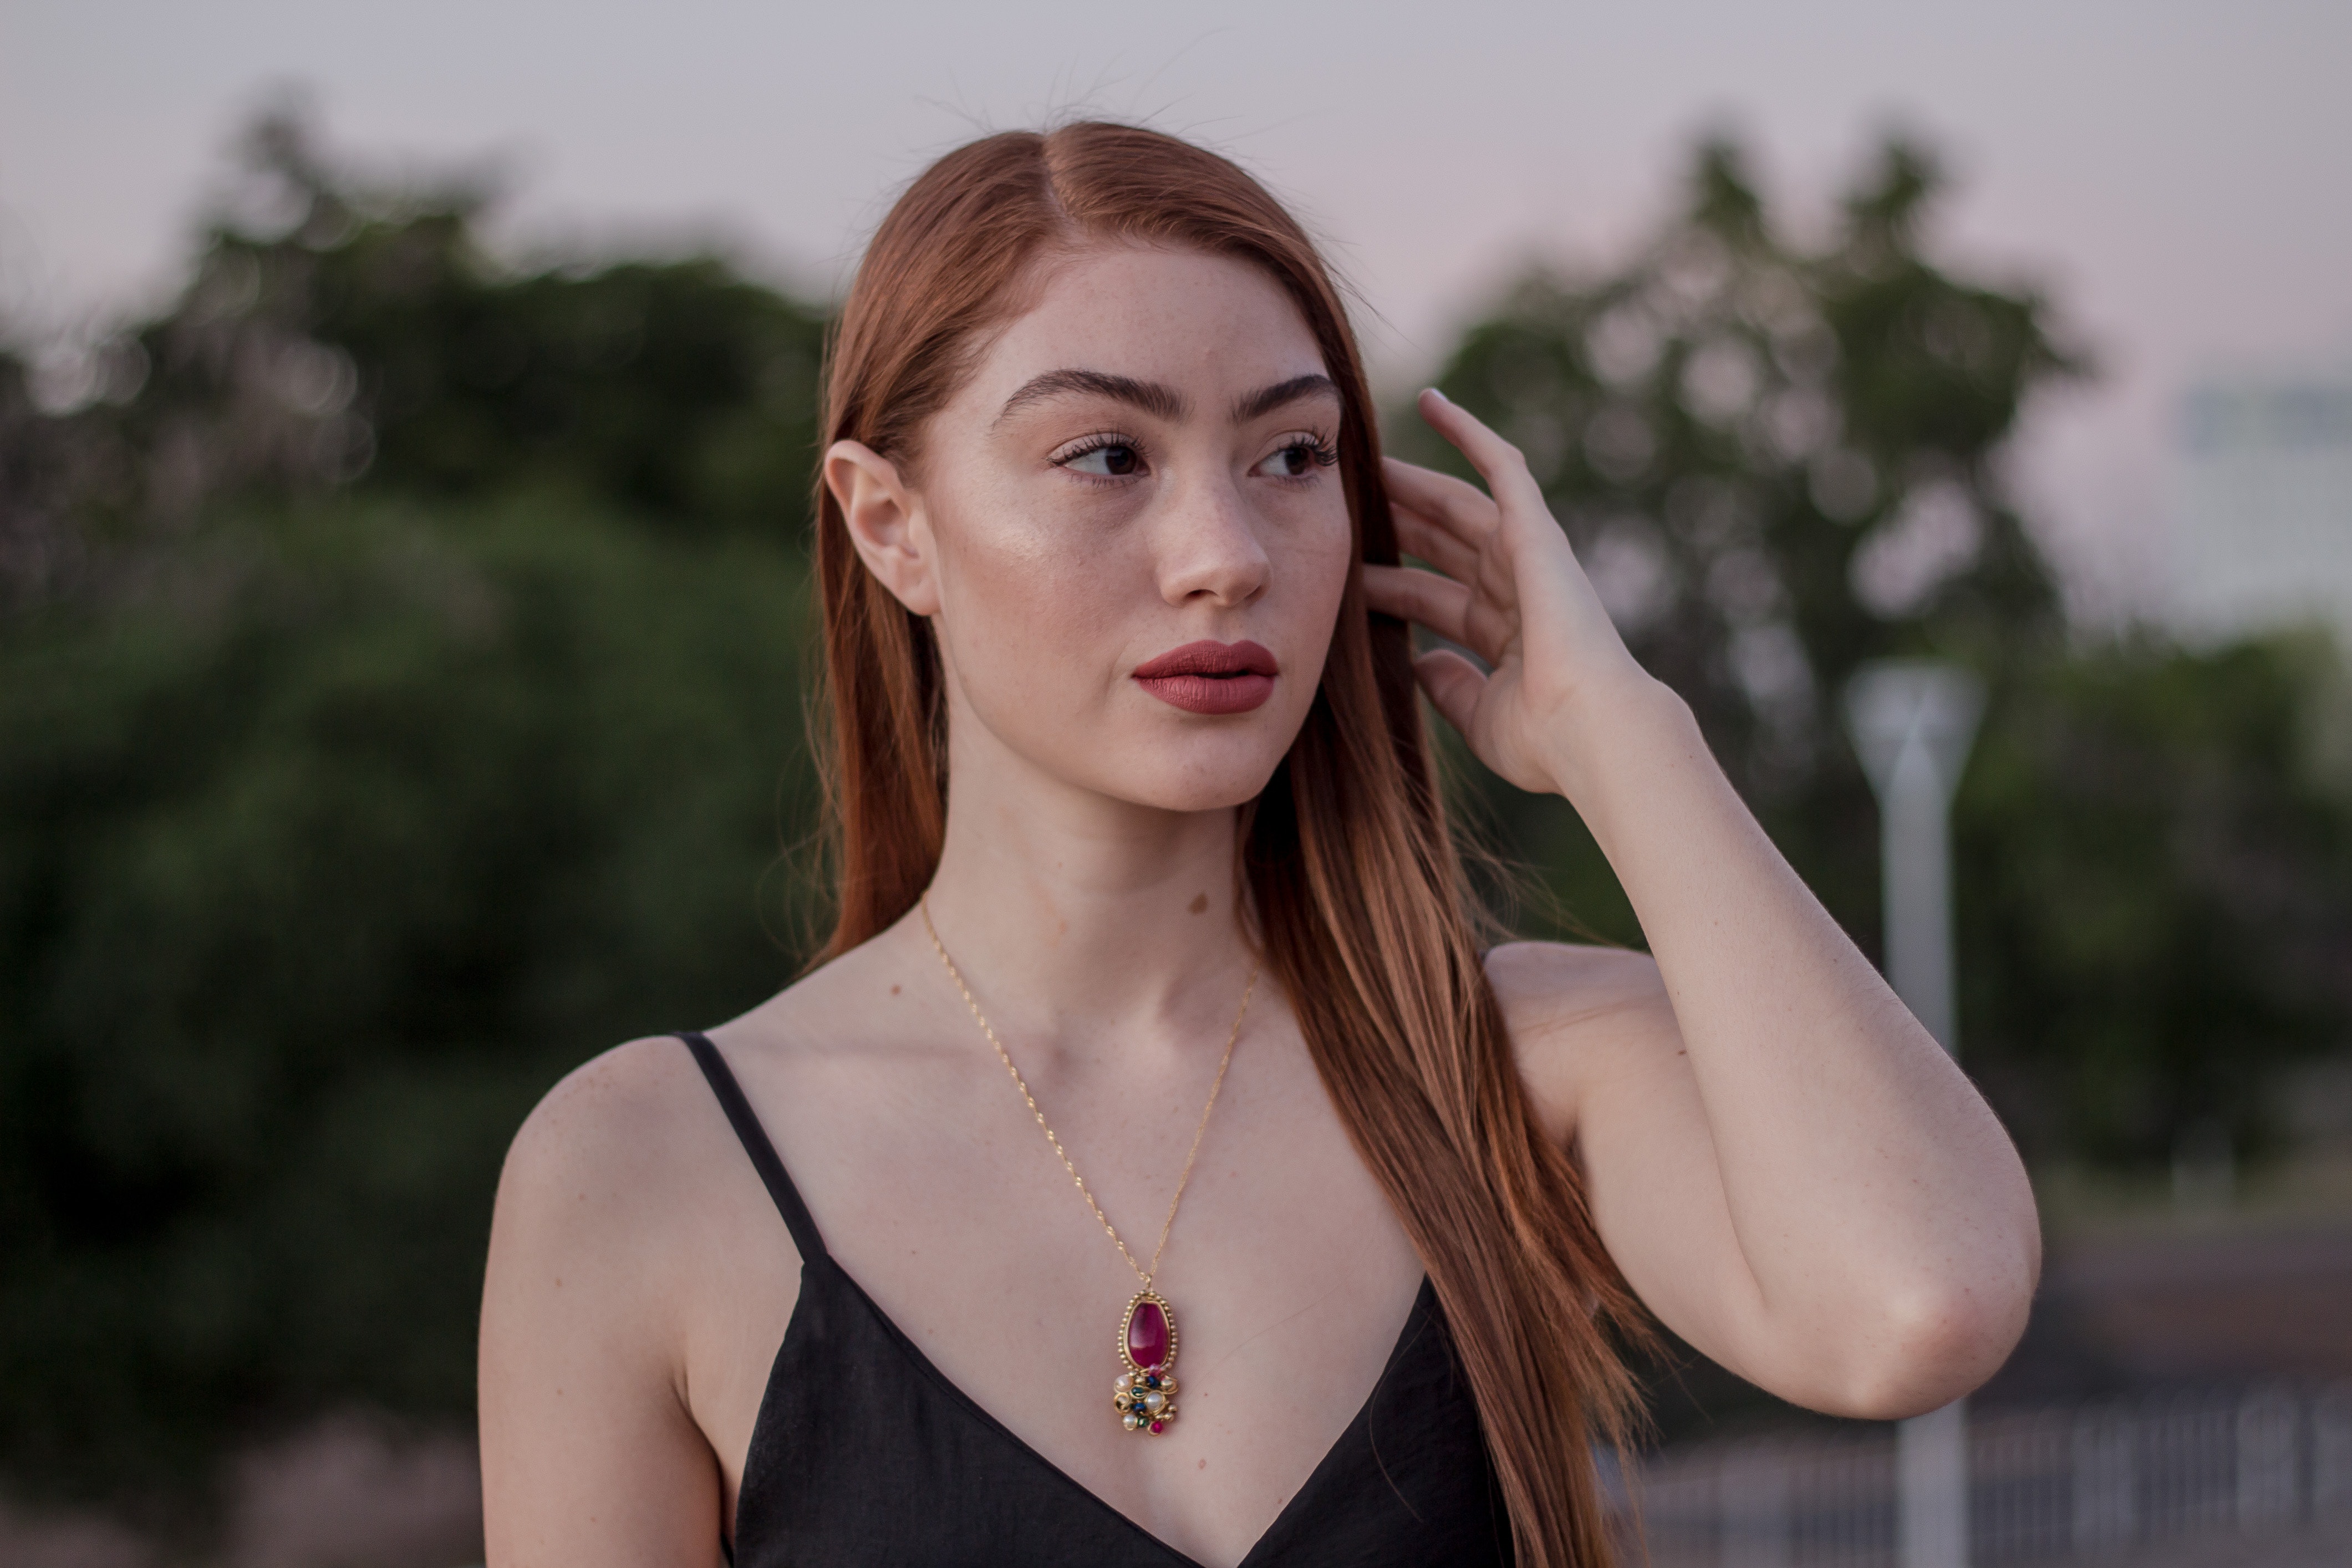
beauty, human hair color, model, girl, lady, fashion model, shoulder, photo shoot, fashion, brown hair, long hair, neck, jewellery